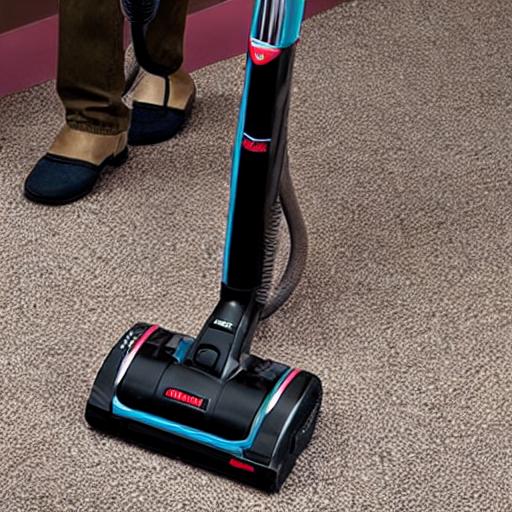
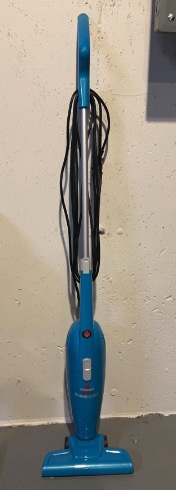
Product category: items_vacuum
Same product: no